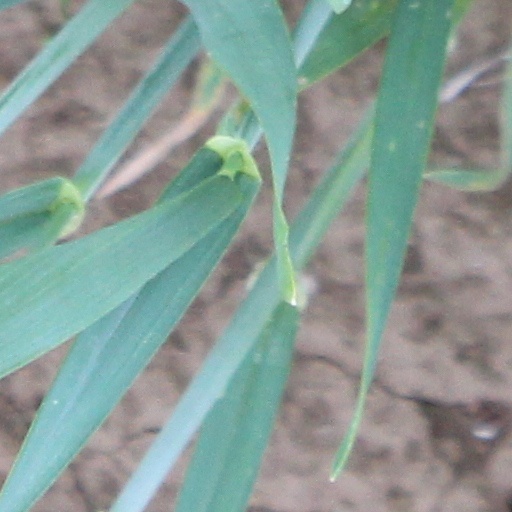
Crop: wheat